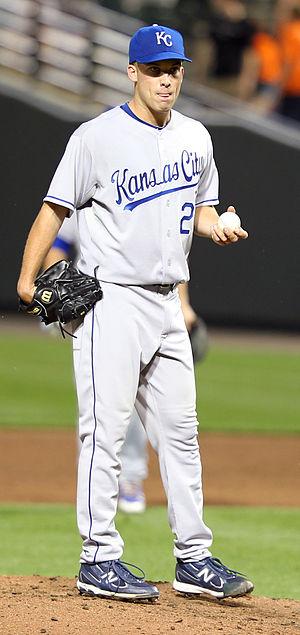
Les Royals de Kansas City est une franchise de baseball basée à Kansas City évoluant dans la Ligue majeure de baseball. Le nom de Royals fait référence à l'American Royal Livestock Show, réunion d'équitation se tenant à Kansas City depuis 1899. L'ancienne équipe de la Ligue des Noirs, les Monarchs de Kansas City, pourrait aussi avoir inspiré le nom de l'équipe. L'équipe évolue au Kauffman Stadium, stade inauguré en 1973 et rebaptisé en l'honneur du président du club Ewing Kauffman, décédé en 1993.